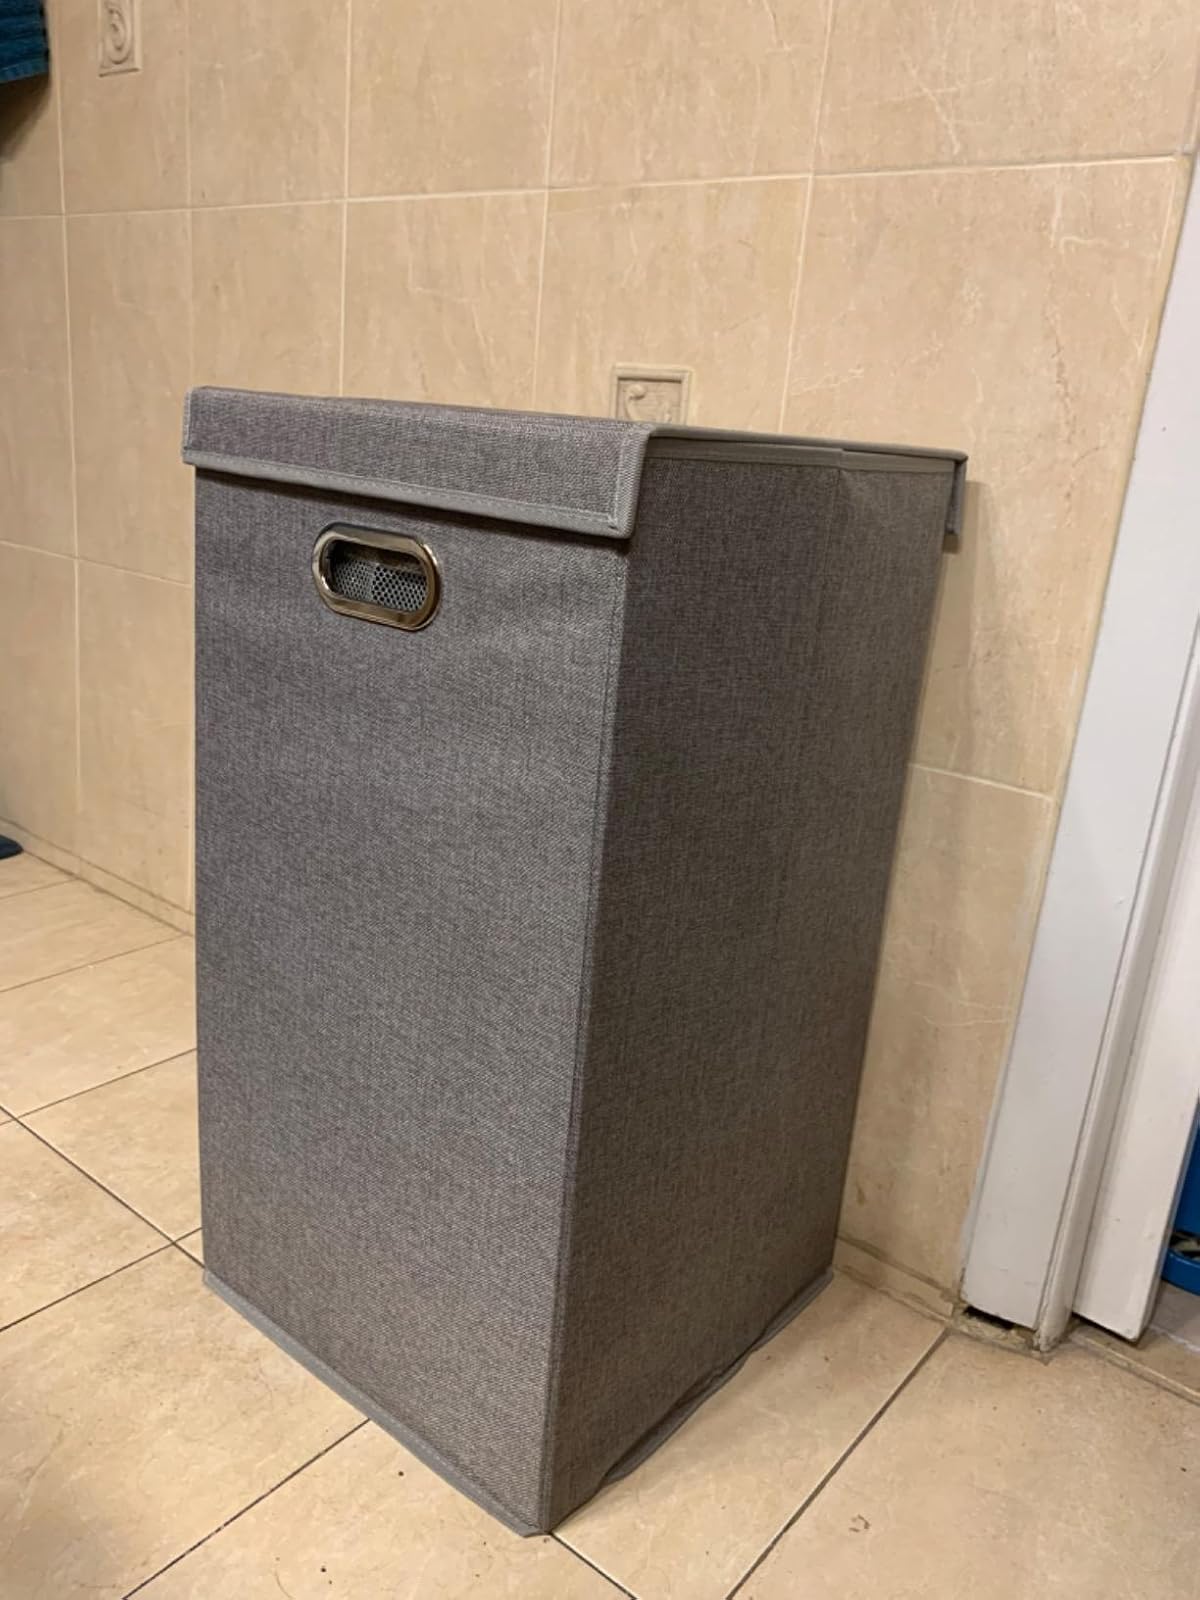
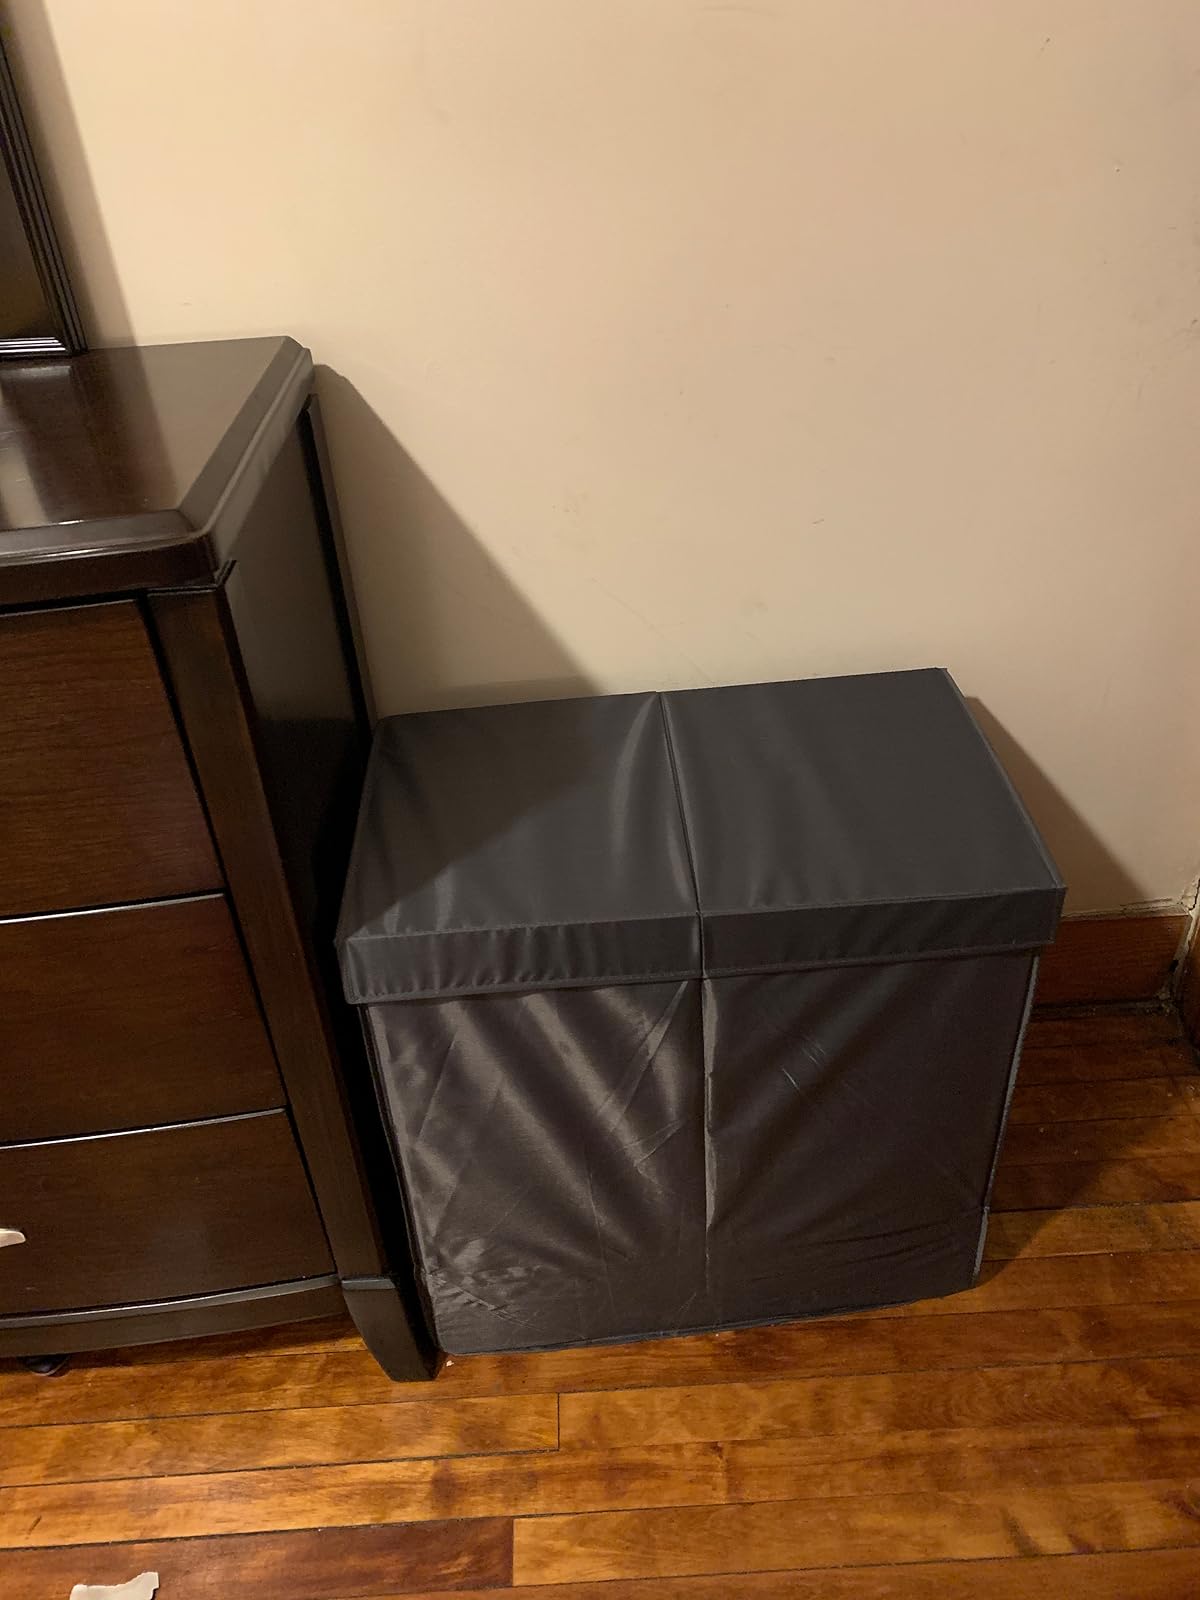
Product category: items_hamper
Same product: no